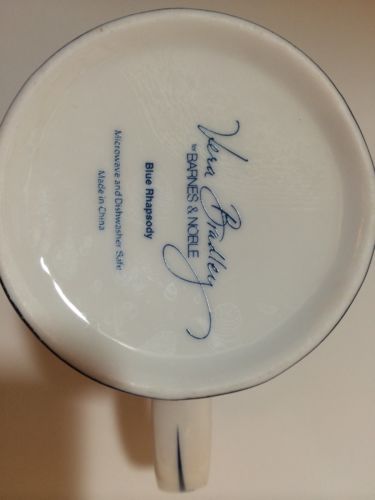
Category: mug